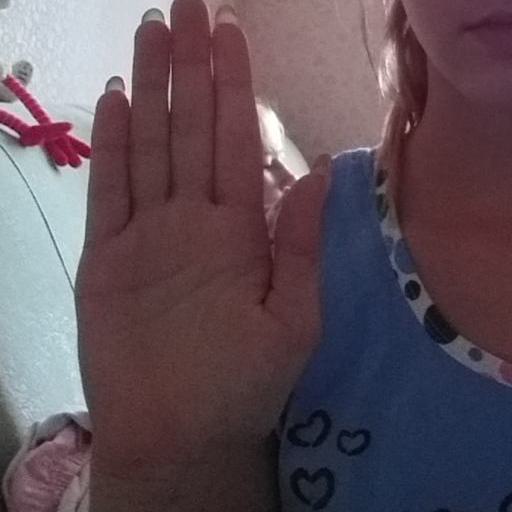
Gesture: stop